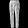
Label: Trouser